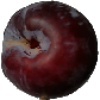
Label: Plum 1